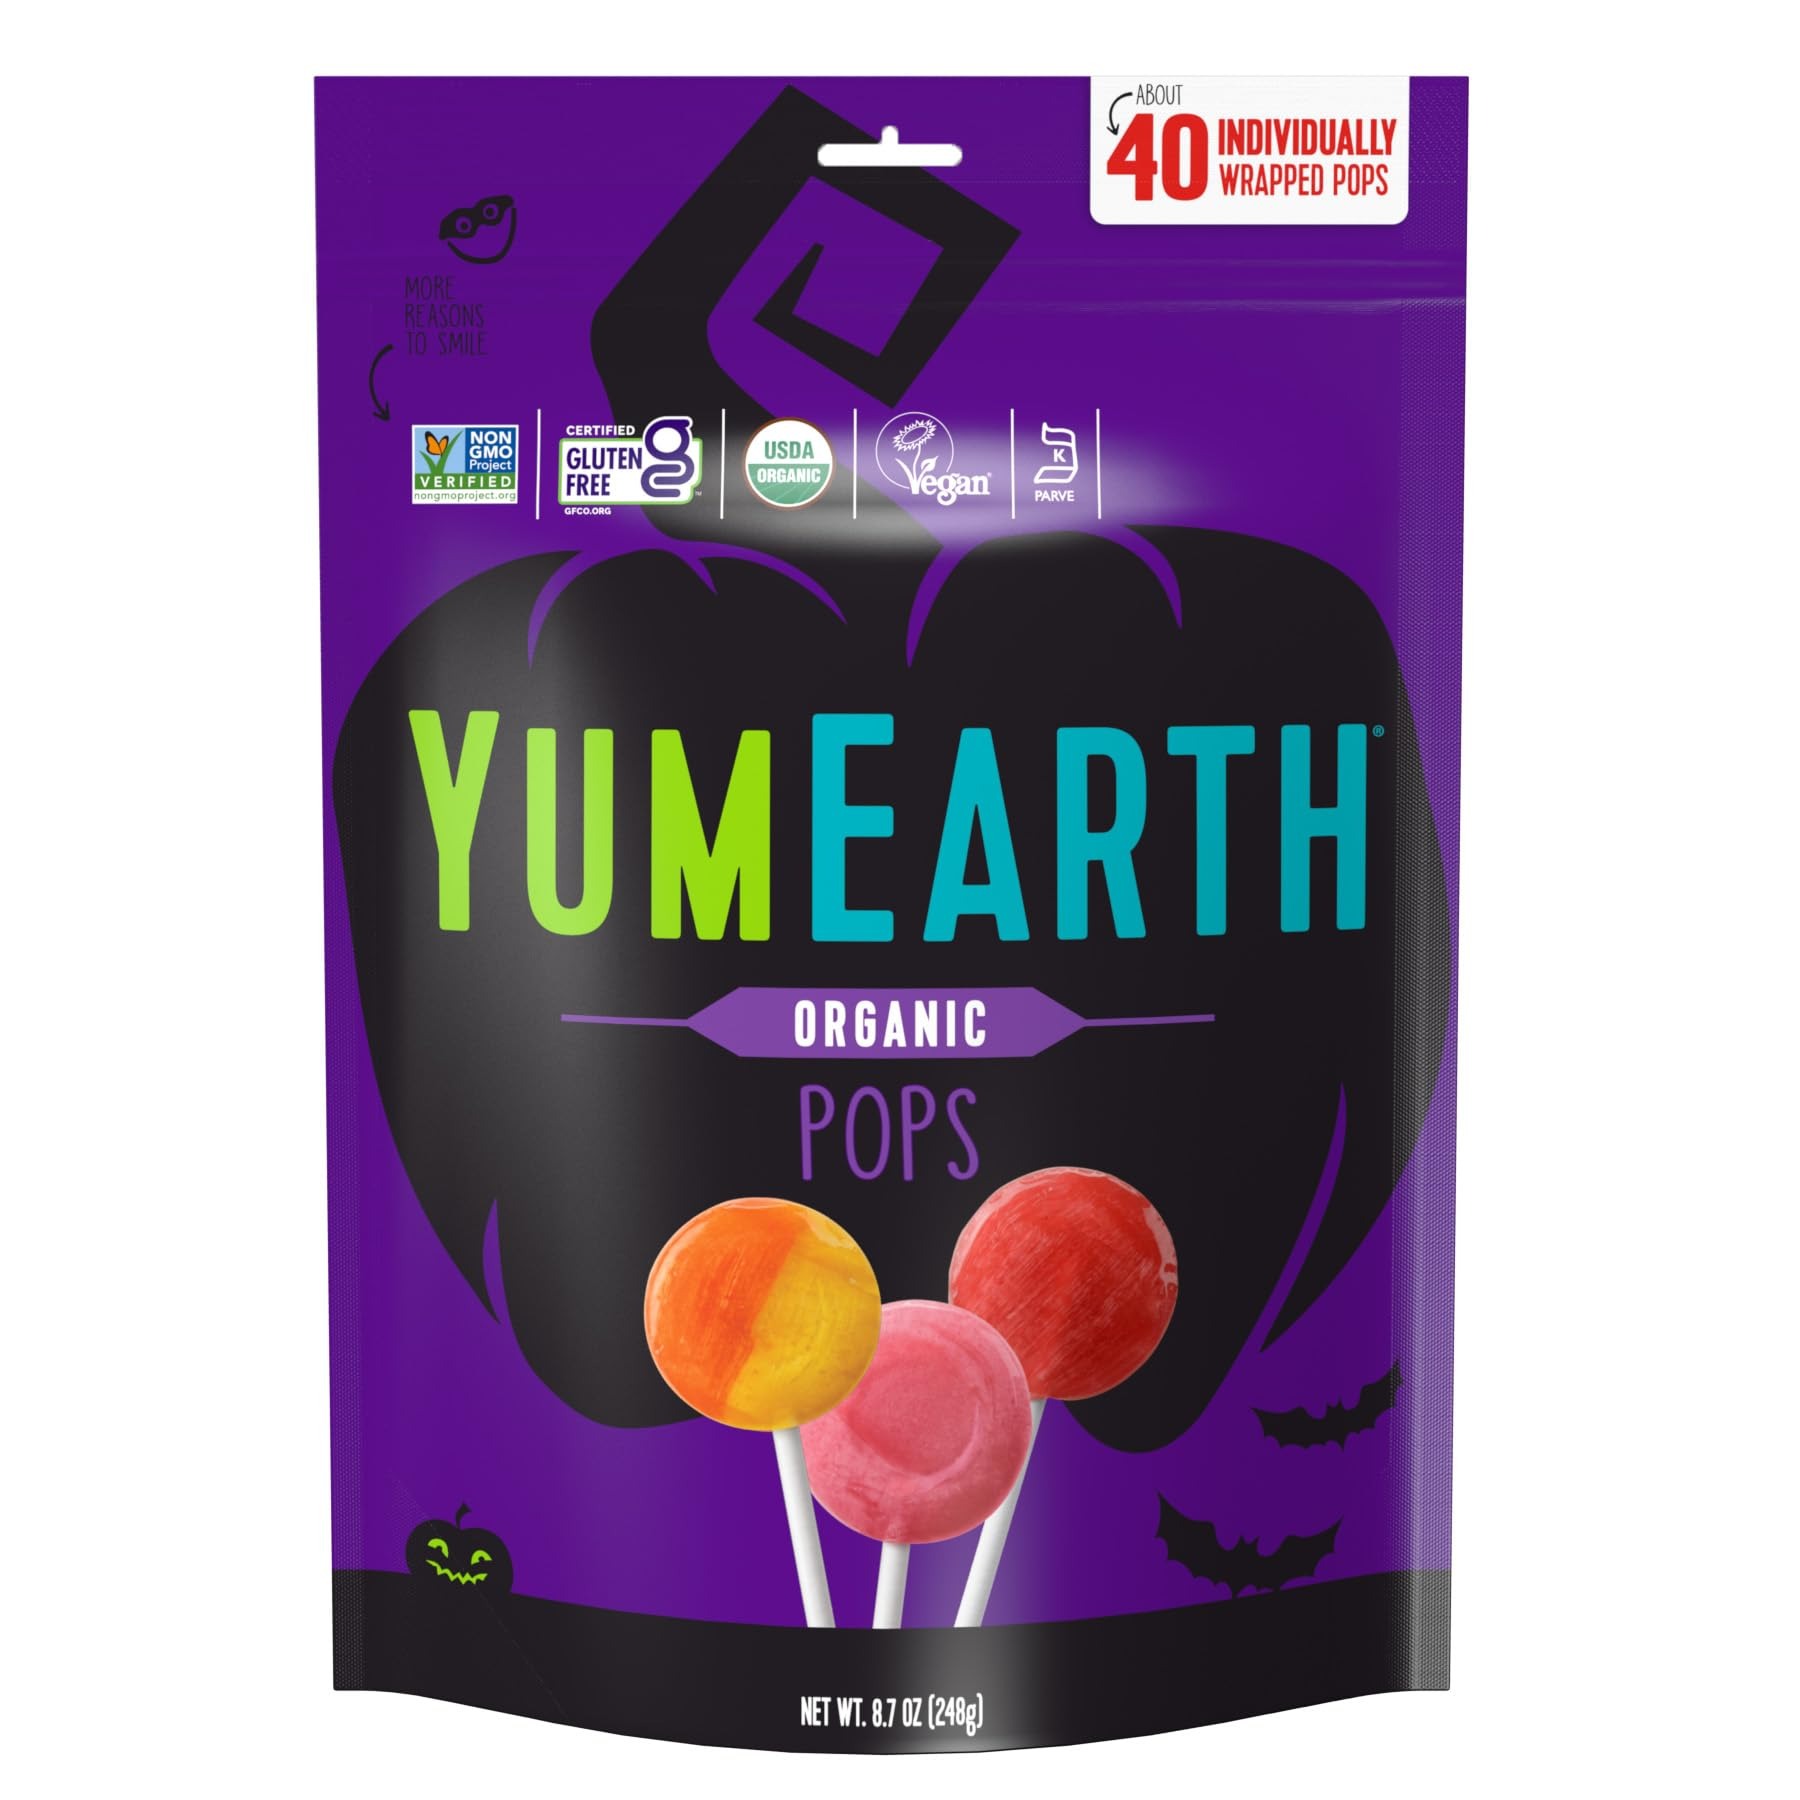
Item Name: YumEarth Organic Halloween Lollipops - Allergy Friendly (Top 9 Free), No Artificial Dyes or Flavors, Non GMO, Gluten Free, Vegan, Individually Wrapped - Assorted Flavors, 8.7 oz (Pack of 40)
Bullet Point 1: INDIVIDUALLY WRAPPED SNACKS: Contains 40 - 8.73 oz individually wrapped YumEarth Organic Lollipops. Halloween treats that are scary good and are ideal for classroom sharing.
Bullet Point 2: ASSORTED FRUIT FLAVORS: YumEarth Pops are allergy-friendly and come in mouth-watering fruit flavors - strawberry smash, very very cherry, mango tango and wet face watermelon. No spooky ingredients here!
Bullet Point 3: NO ARTIFICIAL INGREDIENTS: Our Gummy Fruits, Pops and Giggles are colored with real fruit and vegetables juices, no high fructose corn syrup or artificial dyes.
Bullet Point 4: ALLERGEN FREE AND ORGANIC: YumEarth's sweet treats are free from the top 9 common allergens and are USDA Organic Certified, Non-GMO Certified, and Gluten Free.
Bullet Point 5: DELICIOUS TREATS: We make delicious, allergy-friendly treats that everyone can enjoy. The perfect Halloween candy for trick or treaters, or to hide for yourself!
Value: 8.5
Unit: Ounce

Price: 17.245